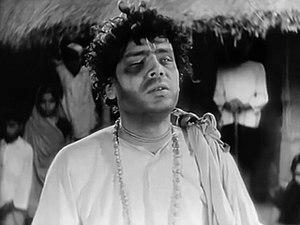
K.C. Dey dans Devdas (version hindi) (1935)
Devdas est un film indien en hindi réalisé par P.C. Barua en 1935. Il s'agit de la seconde des trois adaptations cinématographiques de la nouvelle éponyme de Sarat Chandra Chatterjee produite par le studio New Theatres en 1935. La première, en bengali, également réalisée par P.C. Barua, est sortie quelques mois auparavant. P.V. Rao réalise la troisième adaptation en tamoul qui sort dans la présidence de Madras en 1937.